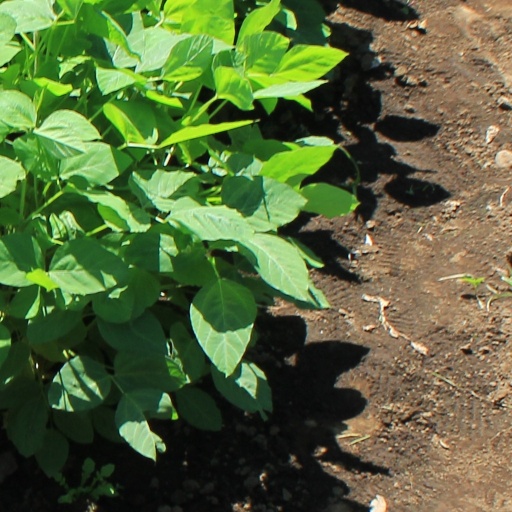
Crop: soybean